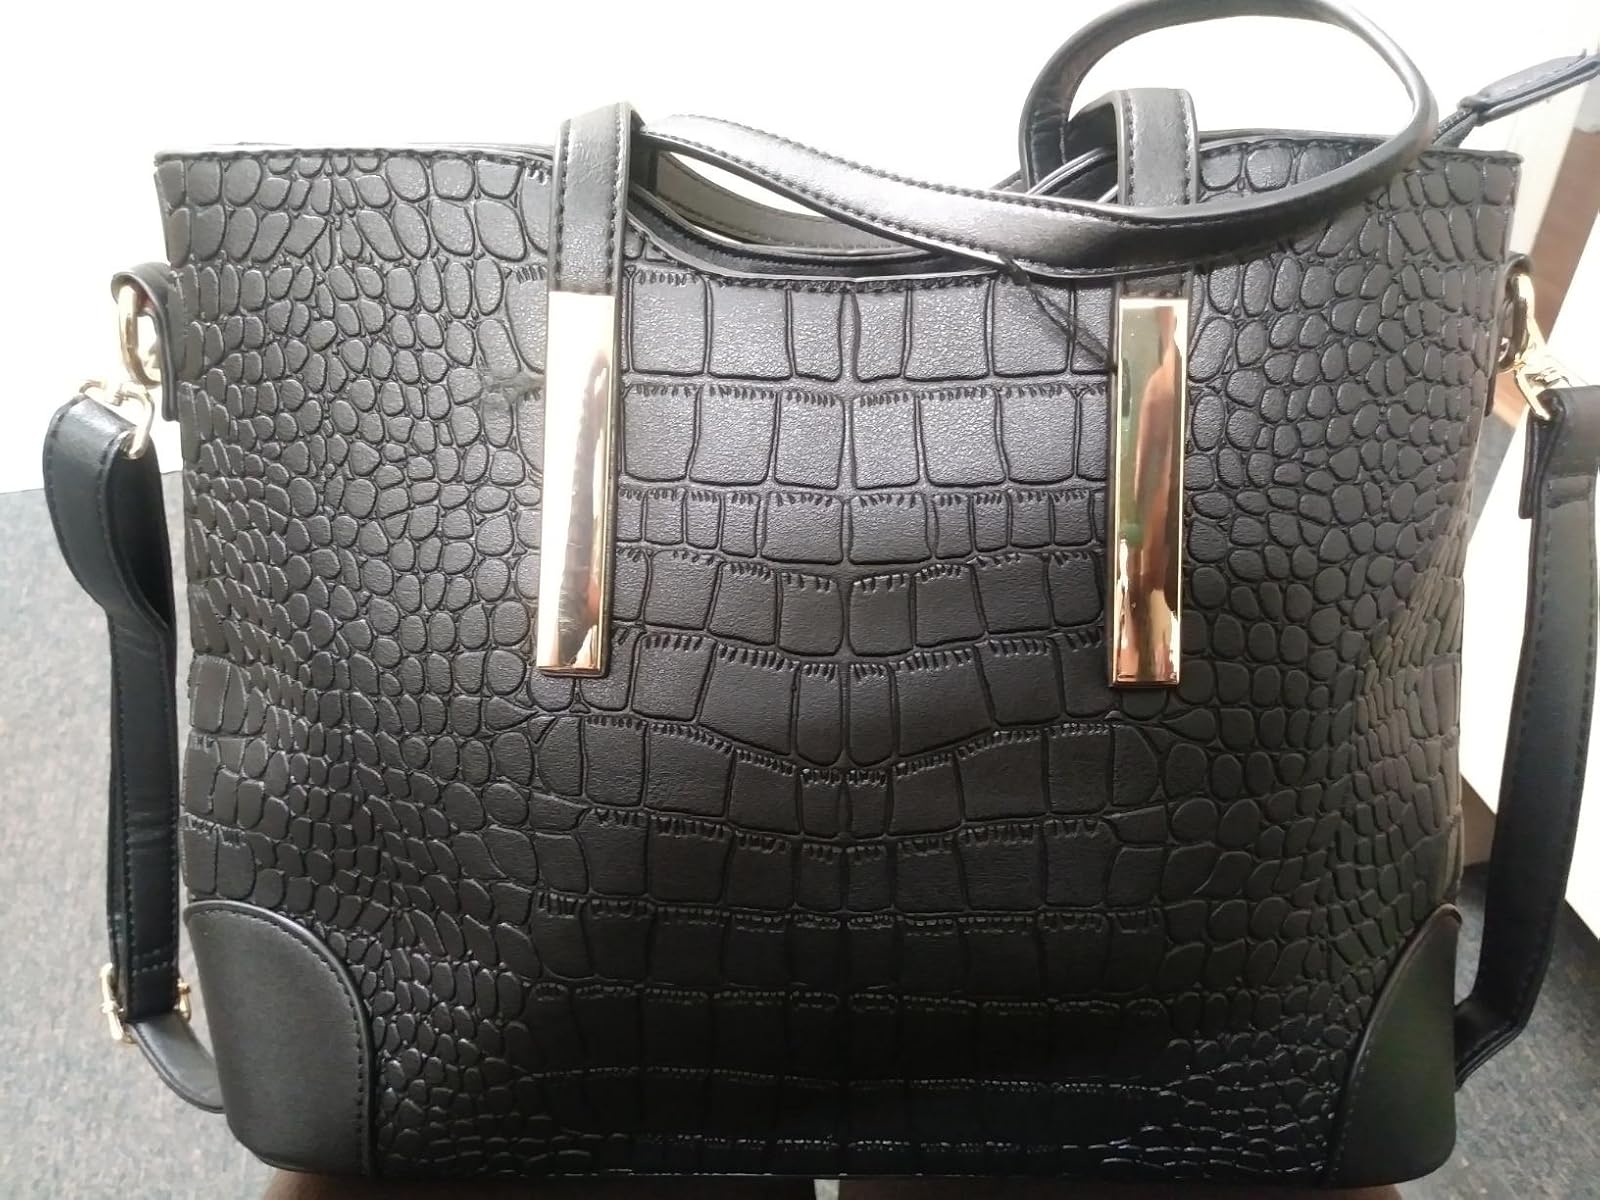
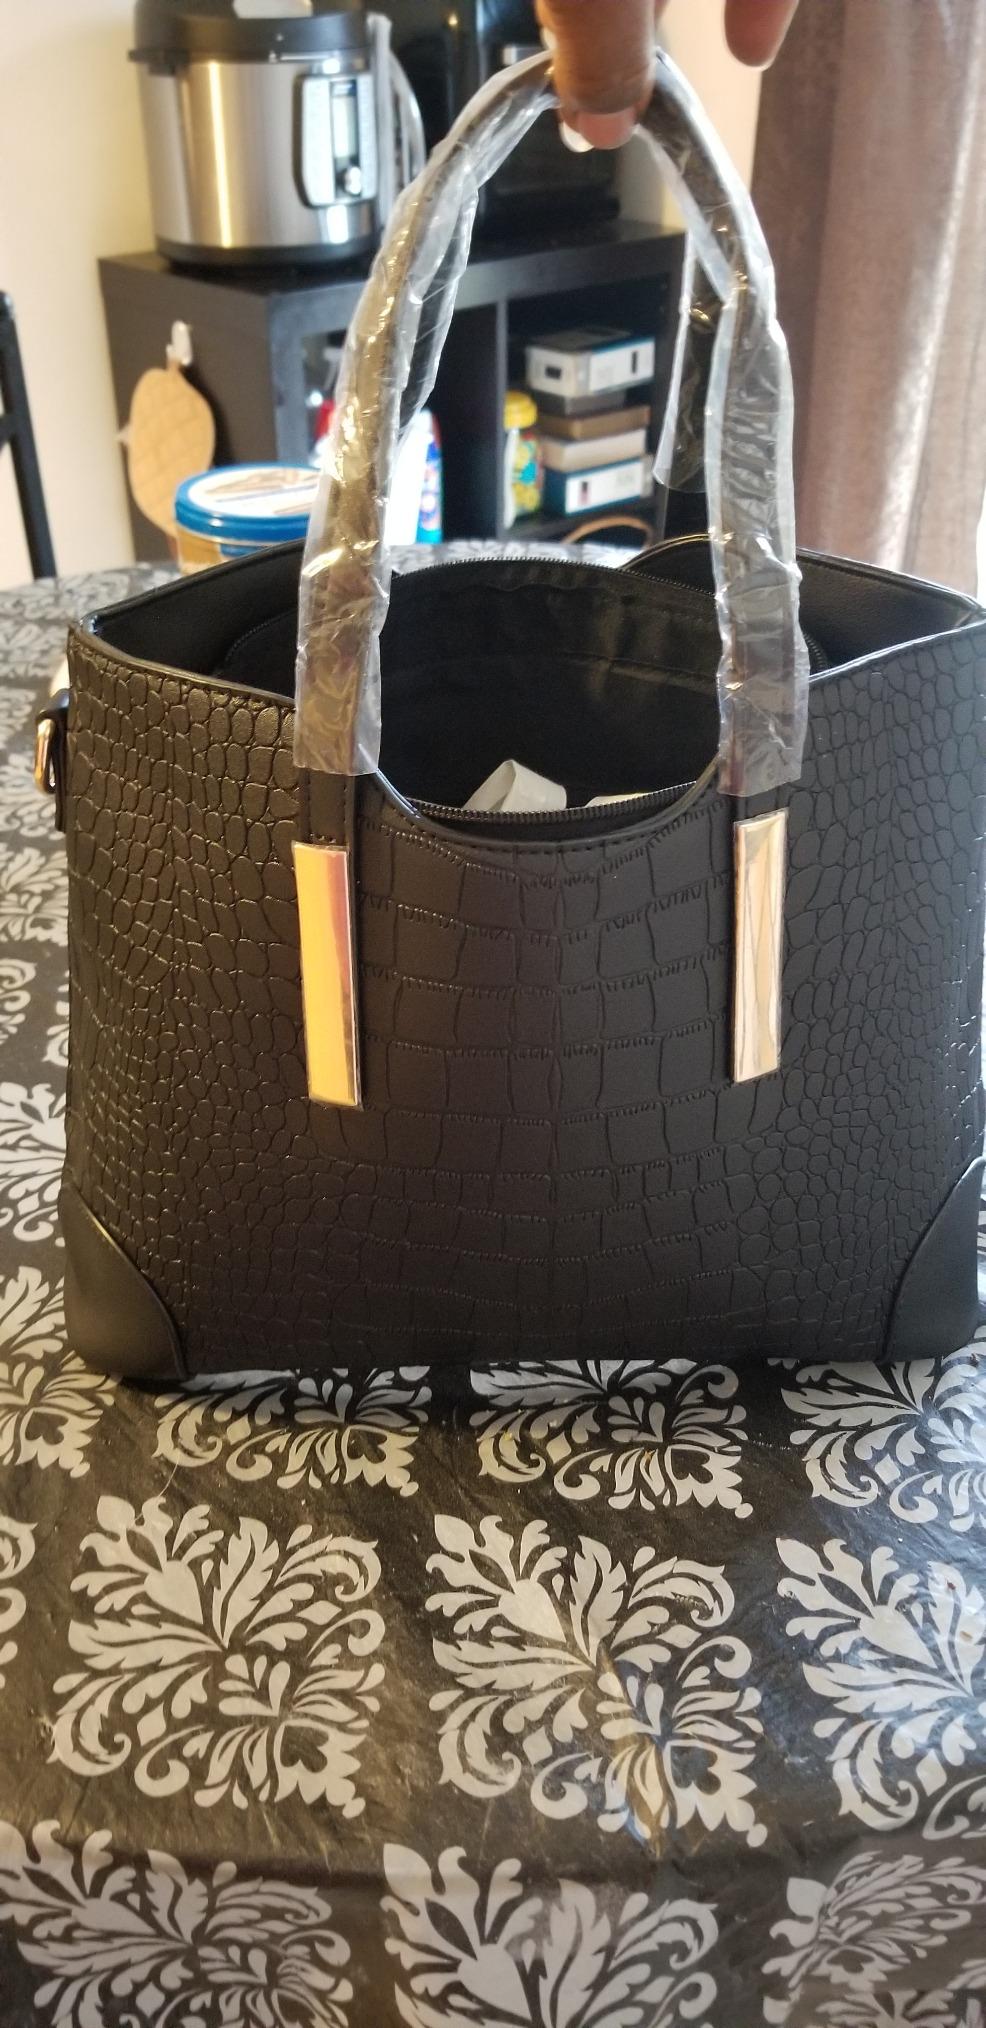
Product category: accessories_handbag
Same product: yes